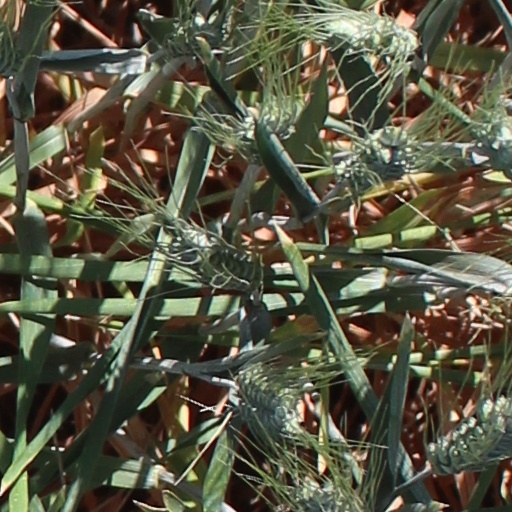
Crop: wheat